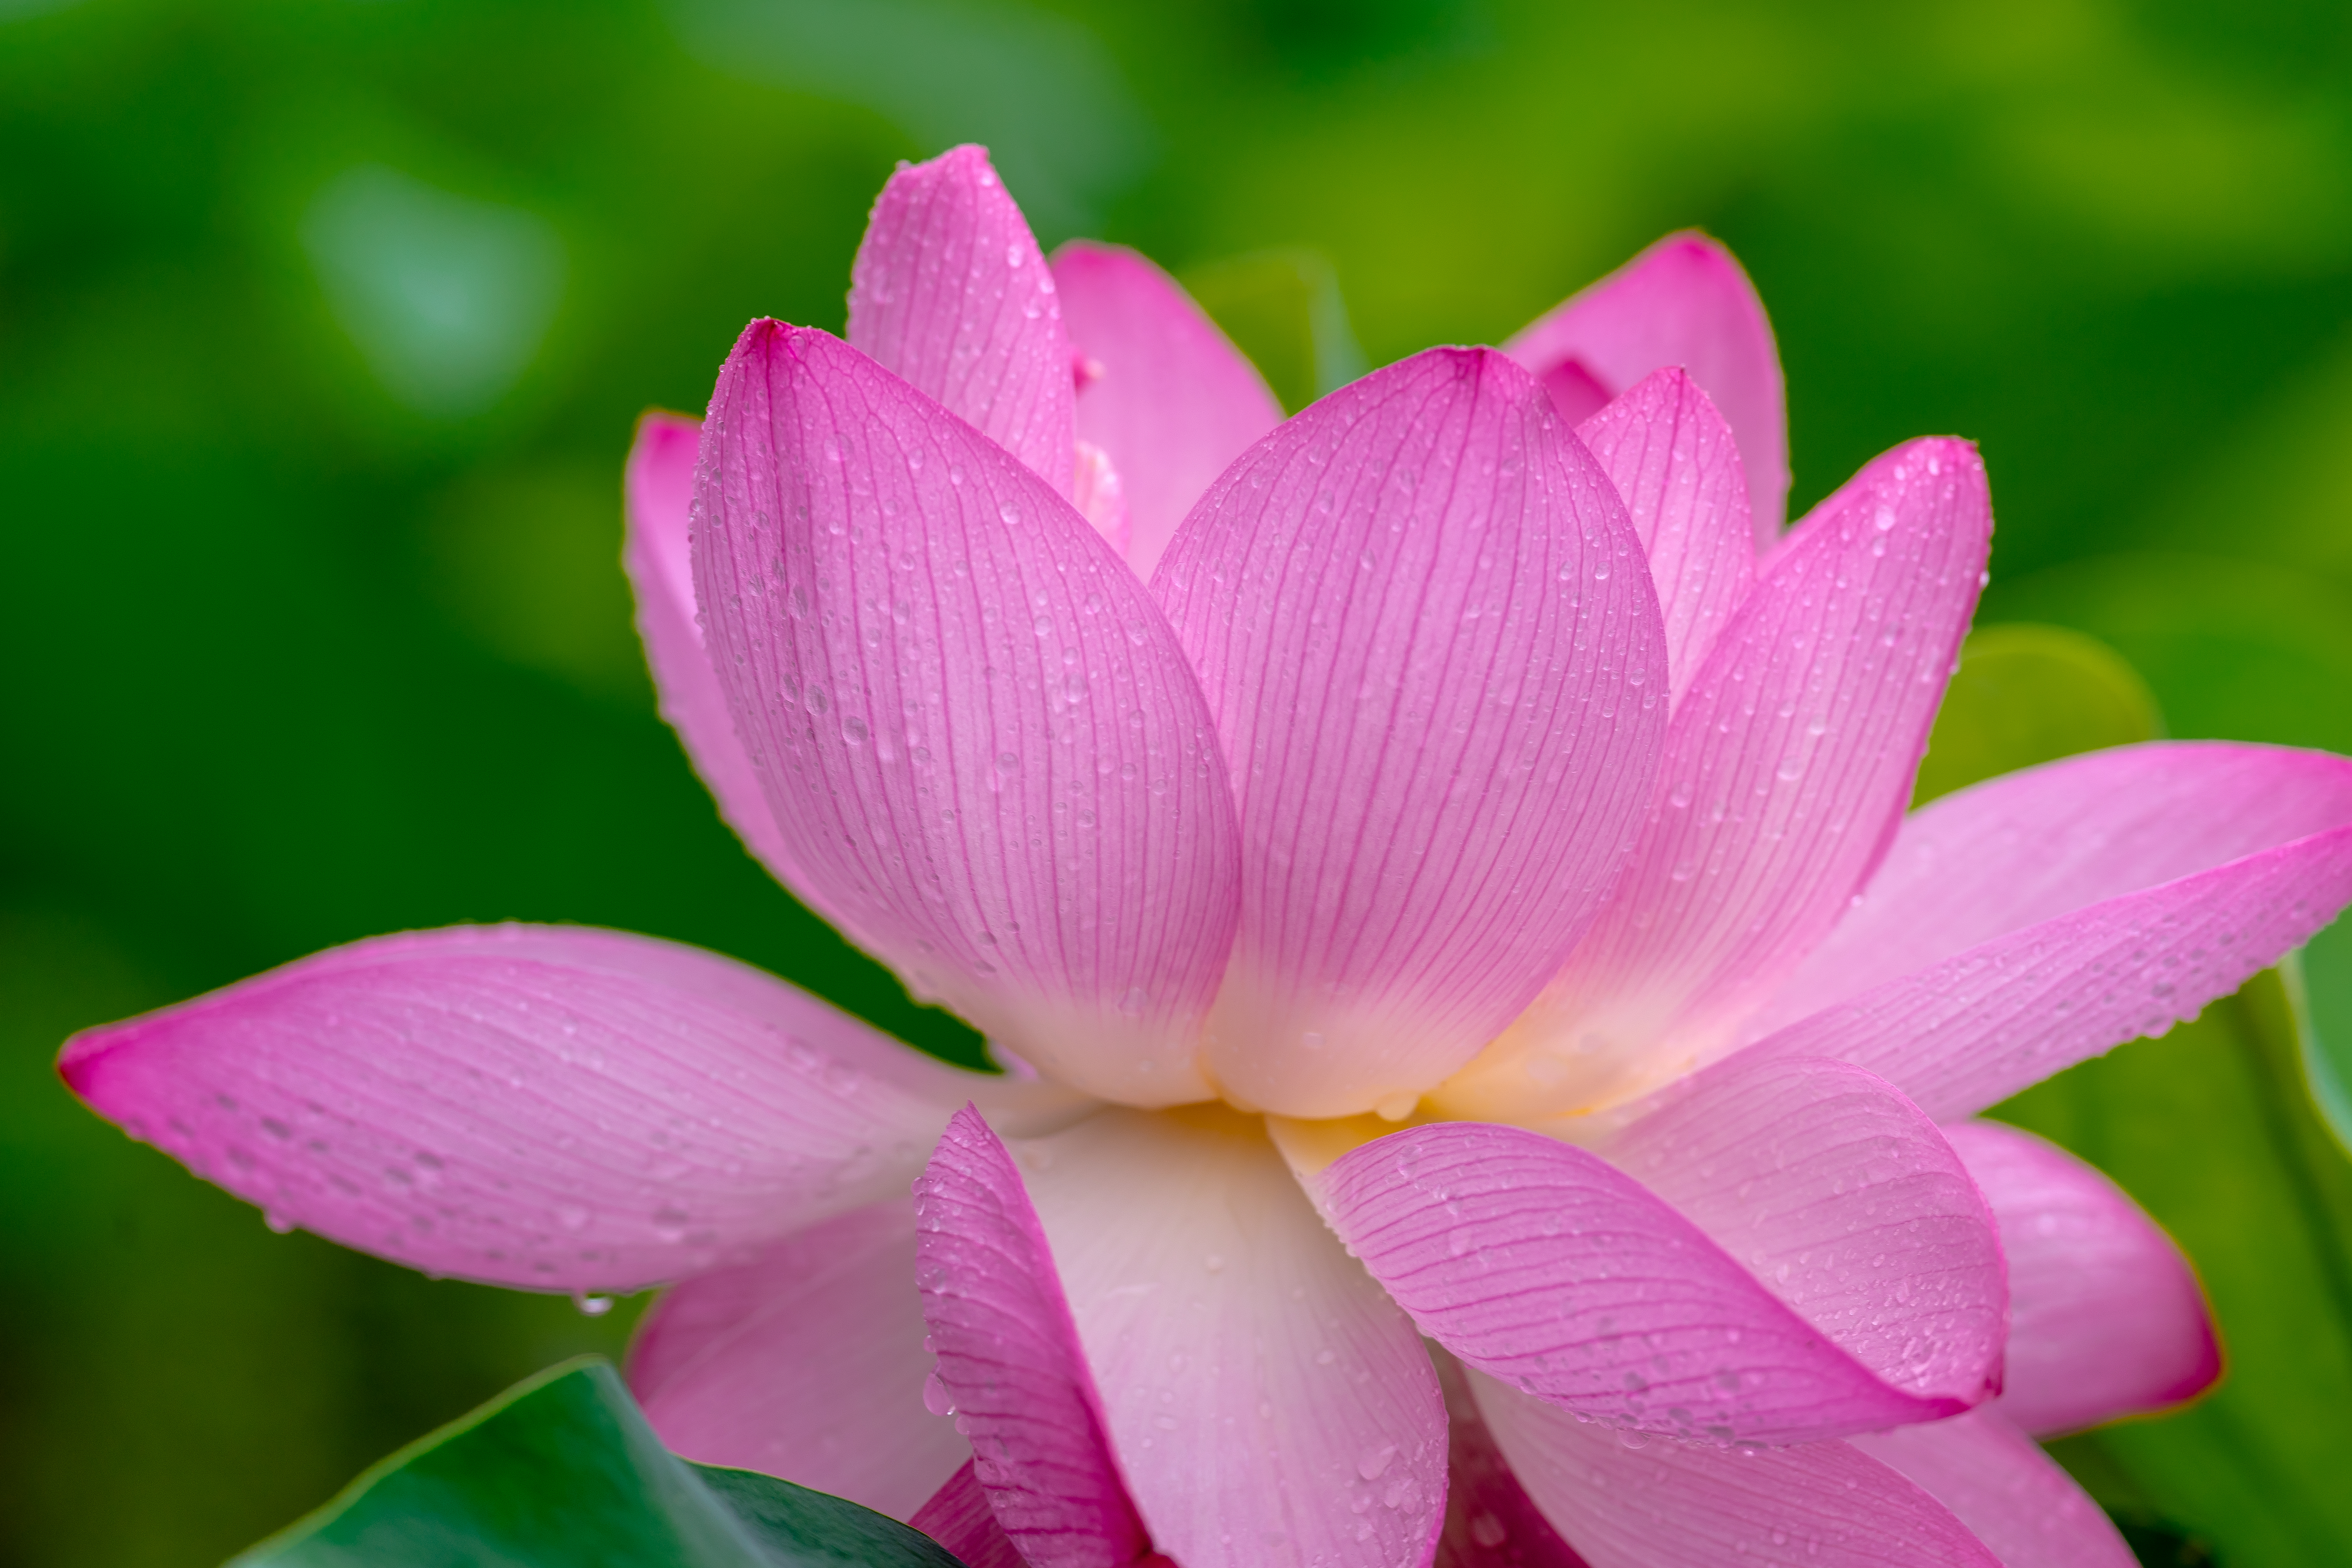
blossom, plant, flower, petal, pink, sacred lotus, aquatic plant, flora, lotus, ilce7m2, yakushiikepark, sal70300g, lotusflower, rainyday, macro photography, flowering plant, droga, germination, ancientlotus, plant stem, land plant, lotus family, proteales